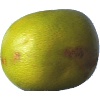
Label: pomelo_sweetie